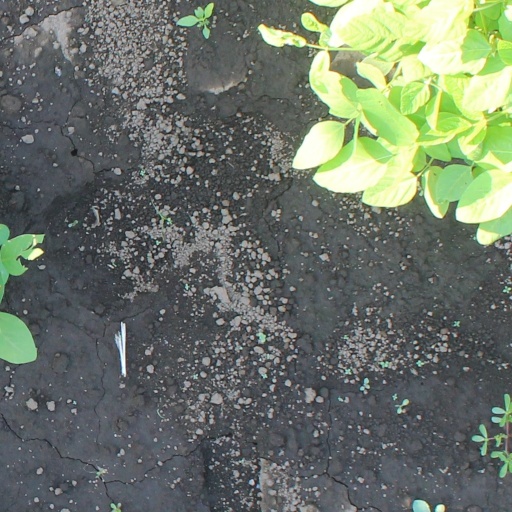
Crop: soybean